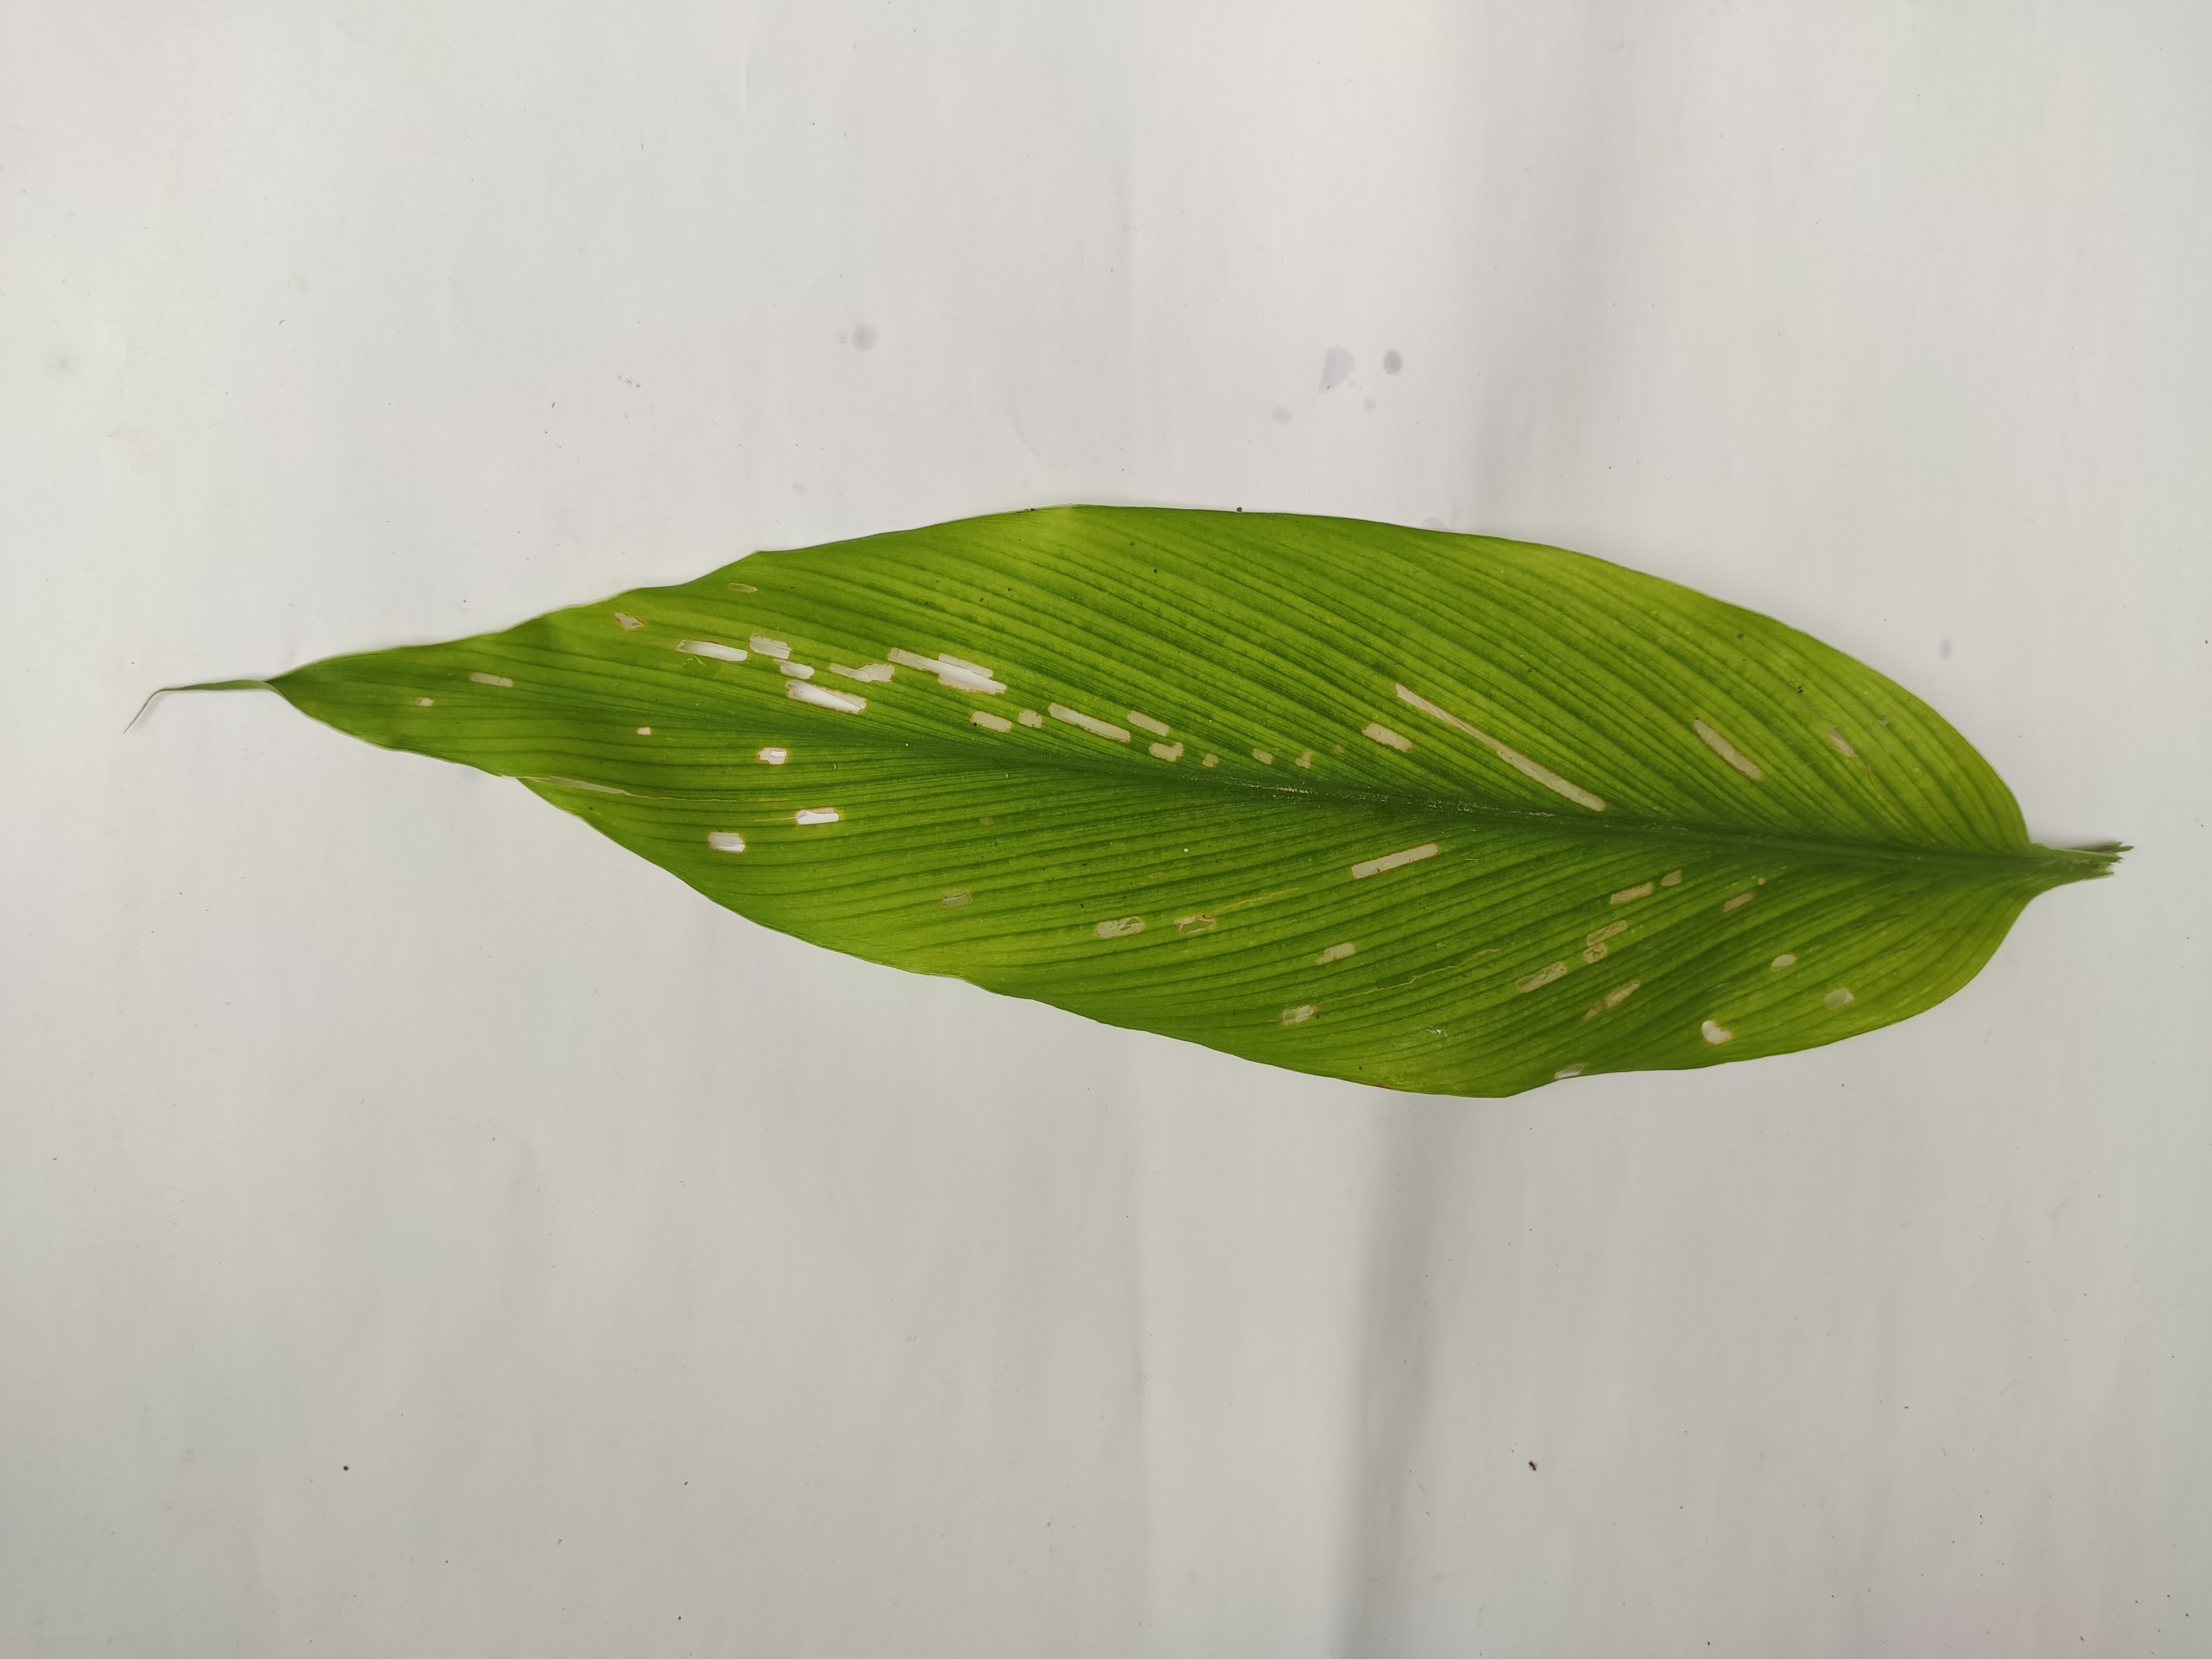
Label: Aphids_Disease